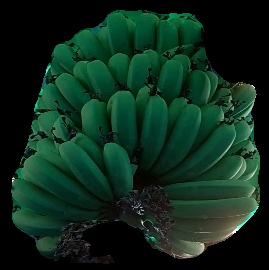
Variety: pachbale
Grade: grade1